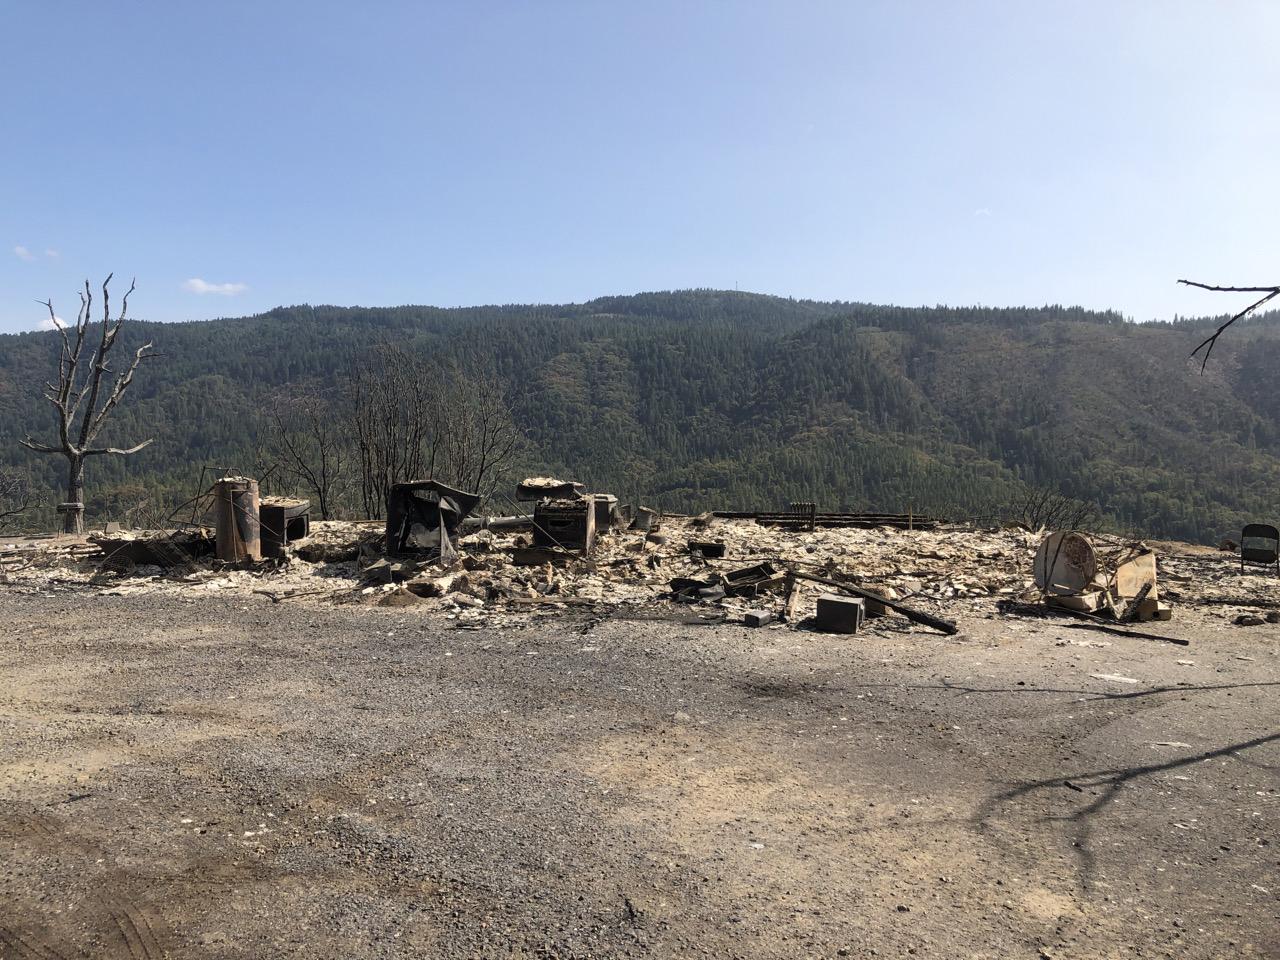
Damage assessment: destroyed